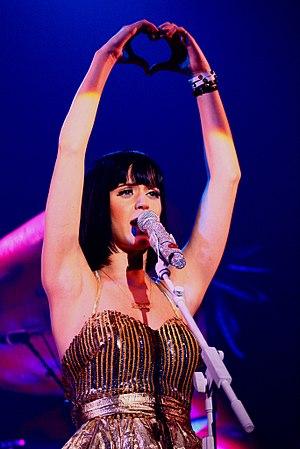
La discographie de la chanteuse américaine Katy Perry se compose de six albums studio, un album live, un EP, dix-neuf singles, six singles en featuring, trois singles promotionnels et vingt-deux clips vidéo. En 2001, Katy Perry commence sa carrière sous son nom de naissance, Katy Hudson. Avant la sortie de son deuxième album officiel en 2008, elle change son nom pour Perry, s'inspirant du nom de famille de sa mère, à cause de la ressemblance trop frappante entre Katy Hudson et l'actrice Kate Hudson.